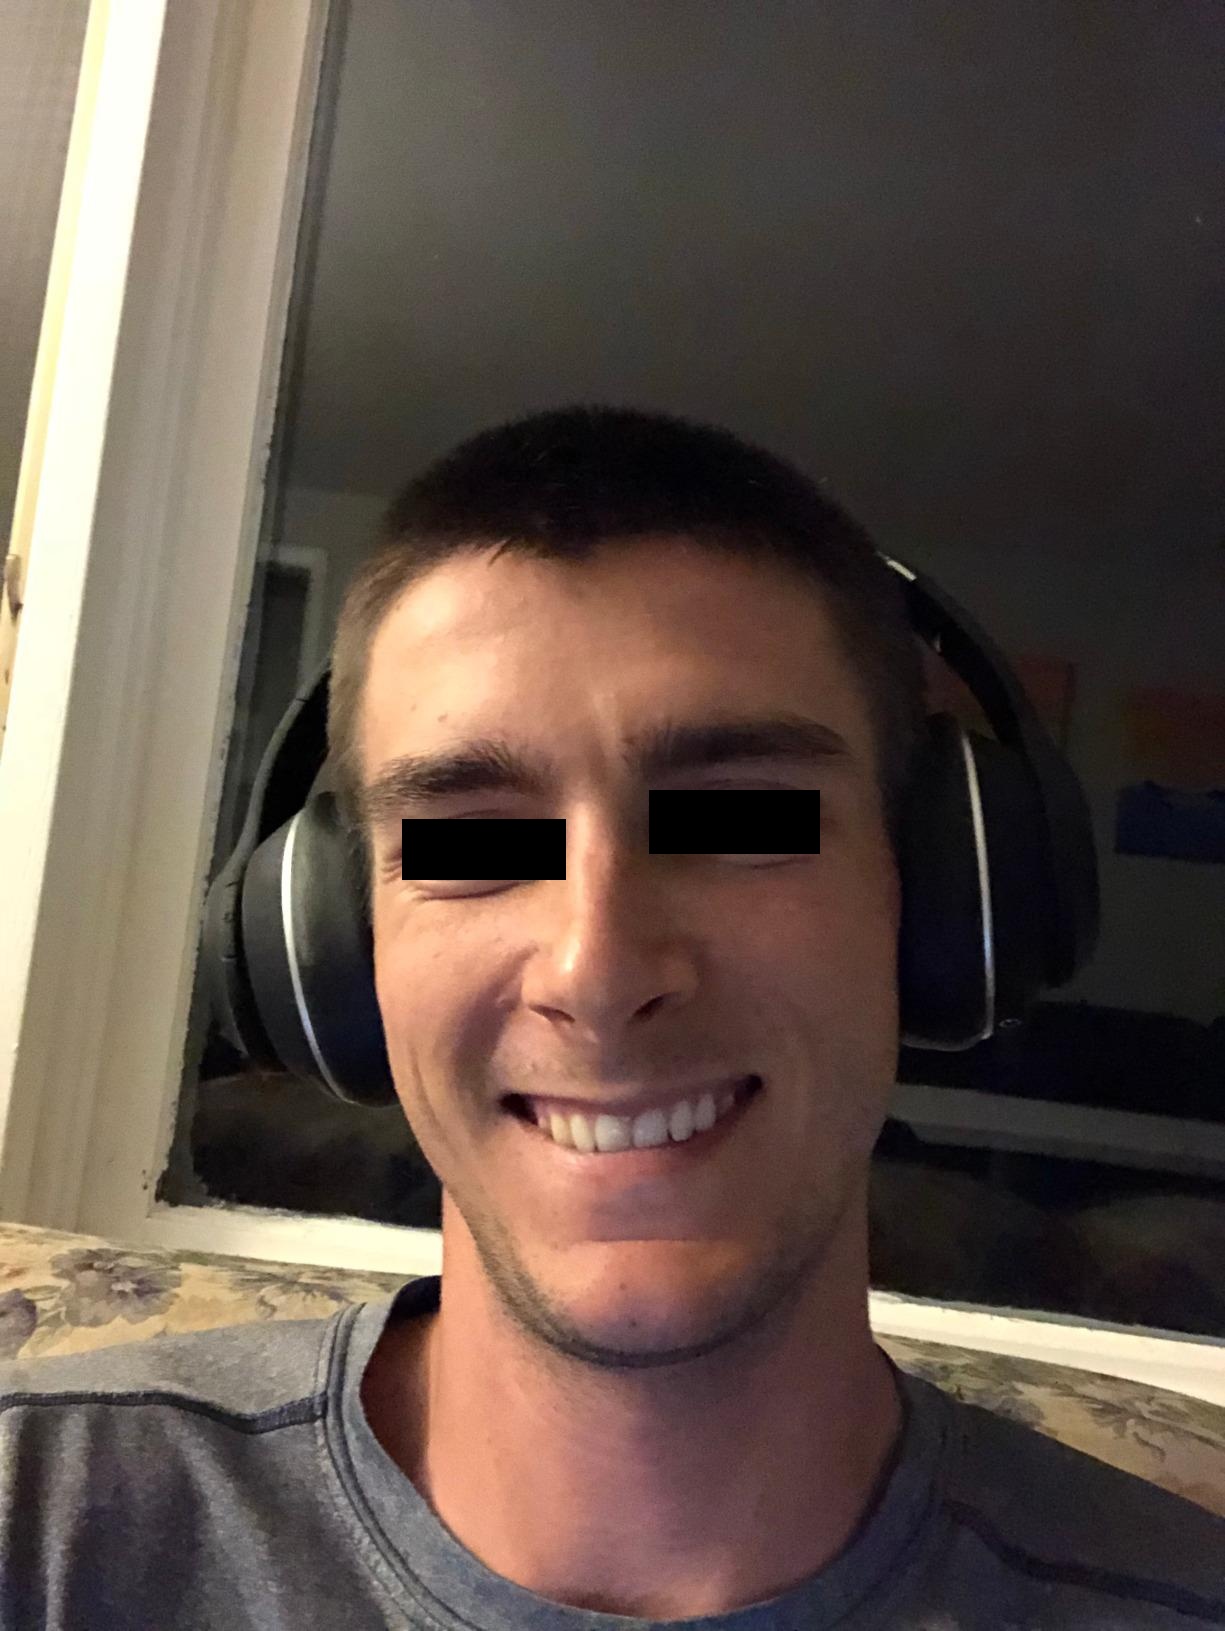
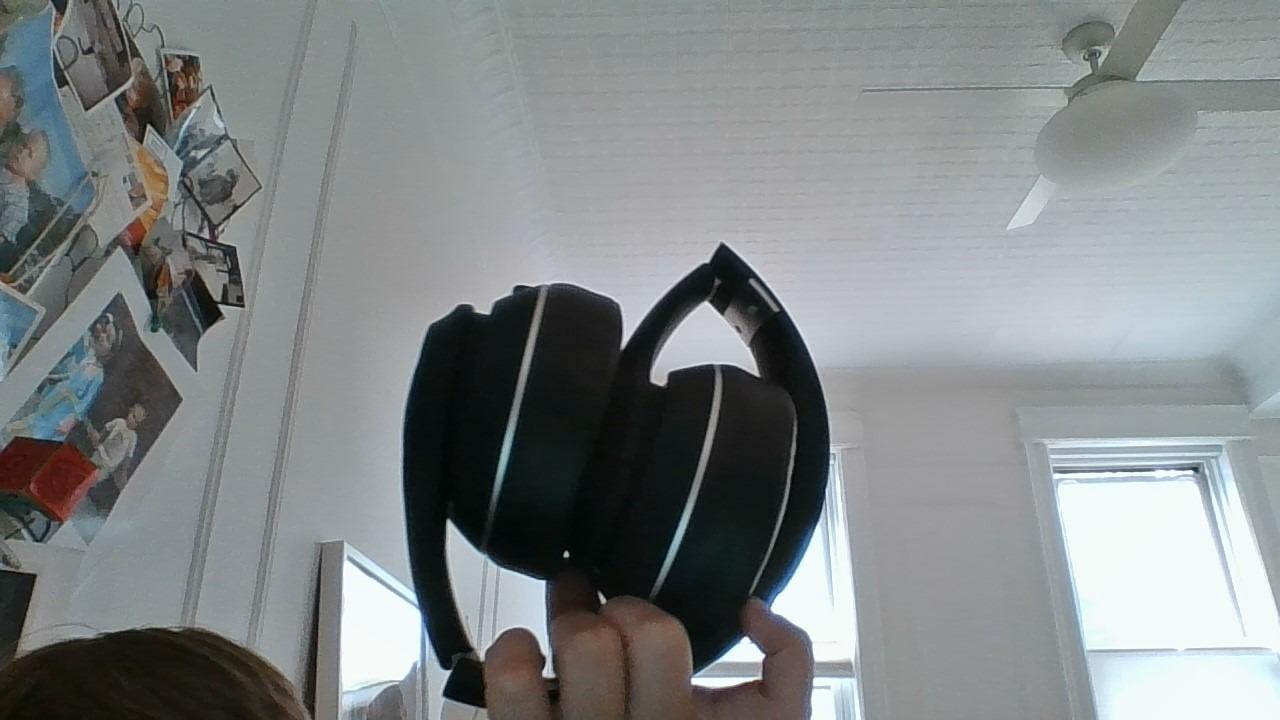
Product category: headphones
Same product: yes